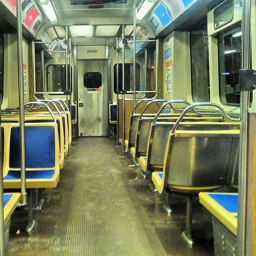
An empty train car with lots of yellow and blue seats.
The car of this subway train is empty.
A subway car is completely empty of passengers.
An empty subway car with its lights on.
a sub train with a bunch of empty seats